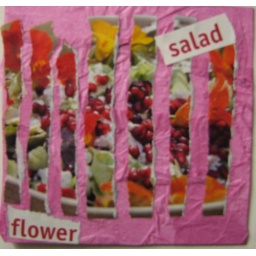
Picture of a salad in a bird magazine. Its a flower salad for birds with pomegranate seeds. Torn pieces over tissue paper.